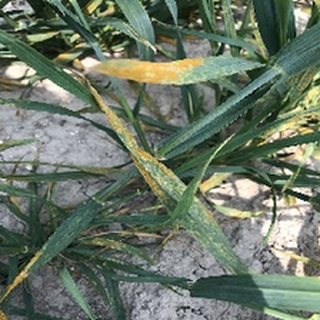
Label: wheat_yellow_rust